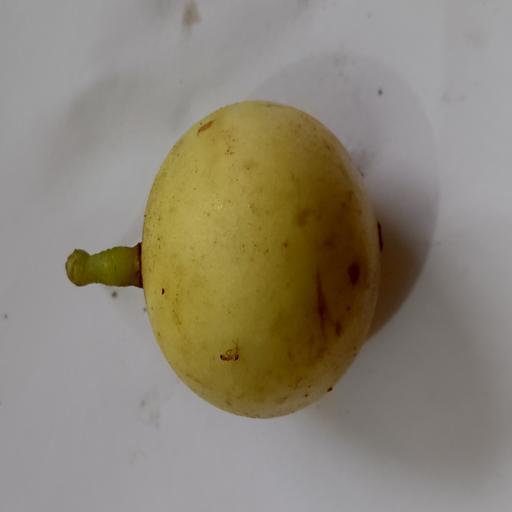
Crop type: Burmese Grape